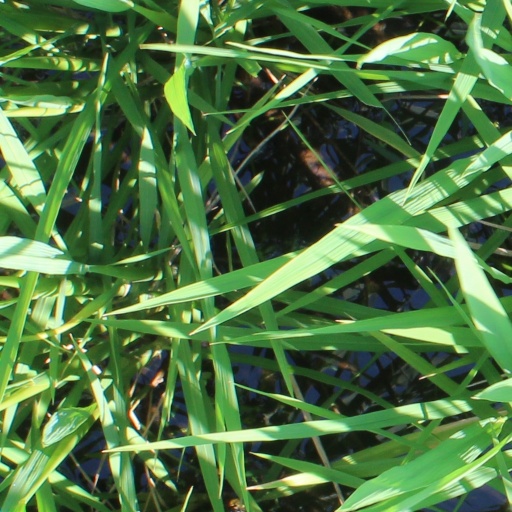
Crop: rice